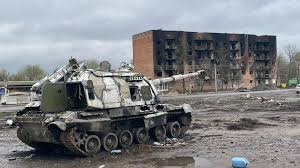
Label: Self Propelled Artillery